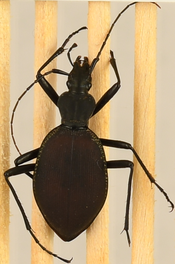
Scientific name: Scaphinotus angusticollis
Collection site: Abby Road NEON (ABBY), plot ABBY_010